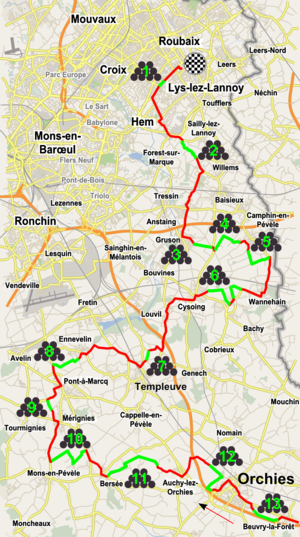
La 114ᵉ édition de Paris-Roubaix a eu lieu le 10 avril 2016. C'est la dixième épreuve de l'UCI World Tour 2016. C'est également le troisième des cinq monuments cyclistes de la saison.
La 111ᵉ édition de Paris-Roubaix a eu lieu le 7 avril 2013. Il s'agit de la 10ᵉ épreuve de l'UCI World Tour 2013. La course a été remporté par le Suisse Fabian Cancellara qui bat au sprint, la seule personne à avoir pu le suivre, le Belge Sep Vanmarcke avant que le Néerlandais Niki Terpstra ne complète le podium en réglant un petit groupe.
La 109ᵉ édition de la course cycliste Paris-Roubaix, a lieu le dimanche 10 avril 2011 entre Compiègne et le vélodrome André-Pétrieux de Roubaix. Il s'agit de la neuvième épreuve de l'UCI World Tour 2011.